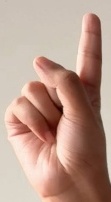
ASL sign: 1